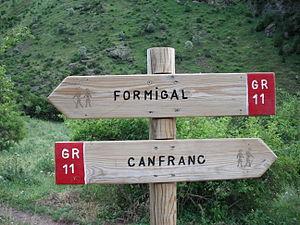
Le sentier de grande randonnée 11 espagnol traverse la chaîne des Pyrénées reliant l'océan Atlantique à la mer Méditerranée. Contrairement au sentier GR 10 qui est situé côté français des Pyrénées, le GR 11 est au Sud, en Espagne. Le GR 11 mène le marcheur à travers des sites d'exception et lui permet de découvrir des cultures diverses tout au long de son parcours. Le GR 11 est également moins enneigé habituellement que le GR 10.